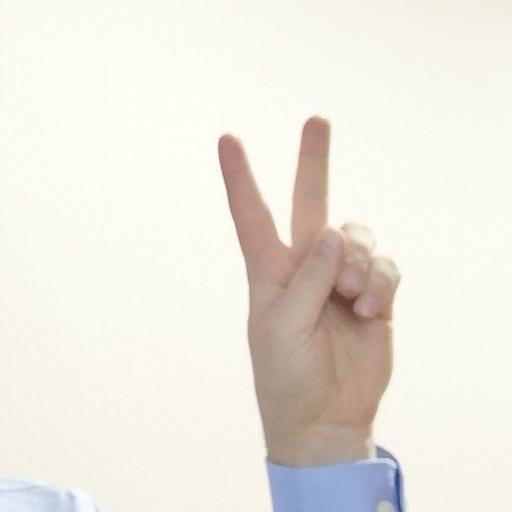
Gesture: peace